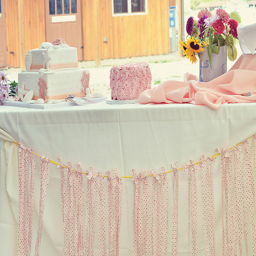
A table decorated with cakes, flowers, and white and pink decor.
This table is set up for a wedding reception
A table topped with two cakes and flowers.
a table with two cakes and some pink decorations
A pretty display of decorated cakes on a pink bouquet table cover.